Frank M. Tyler

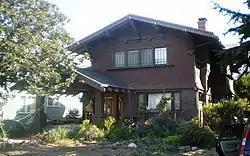
Gordon L. McDonough House, 2532 5th Avenue, West Adams, Los Angeles.

The 1900 US Census indicated that Frank Tyler was already working as an architect at age 23 in Los Angeles.